Cordillera de Merida páramo

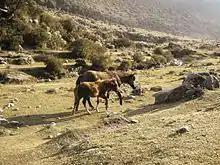
Horses in the Sierra La Culata National Park

Above the páramos are replaced by a periglacial zone with very little vegetation, mostly lichens, mosses and some dwarf plants.